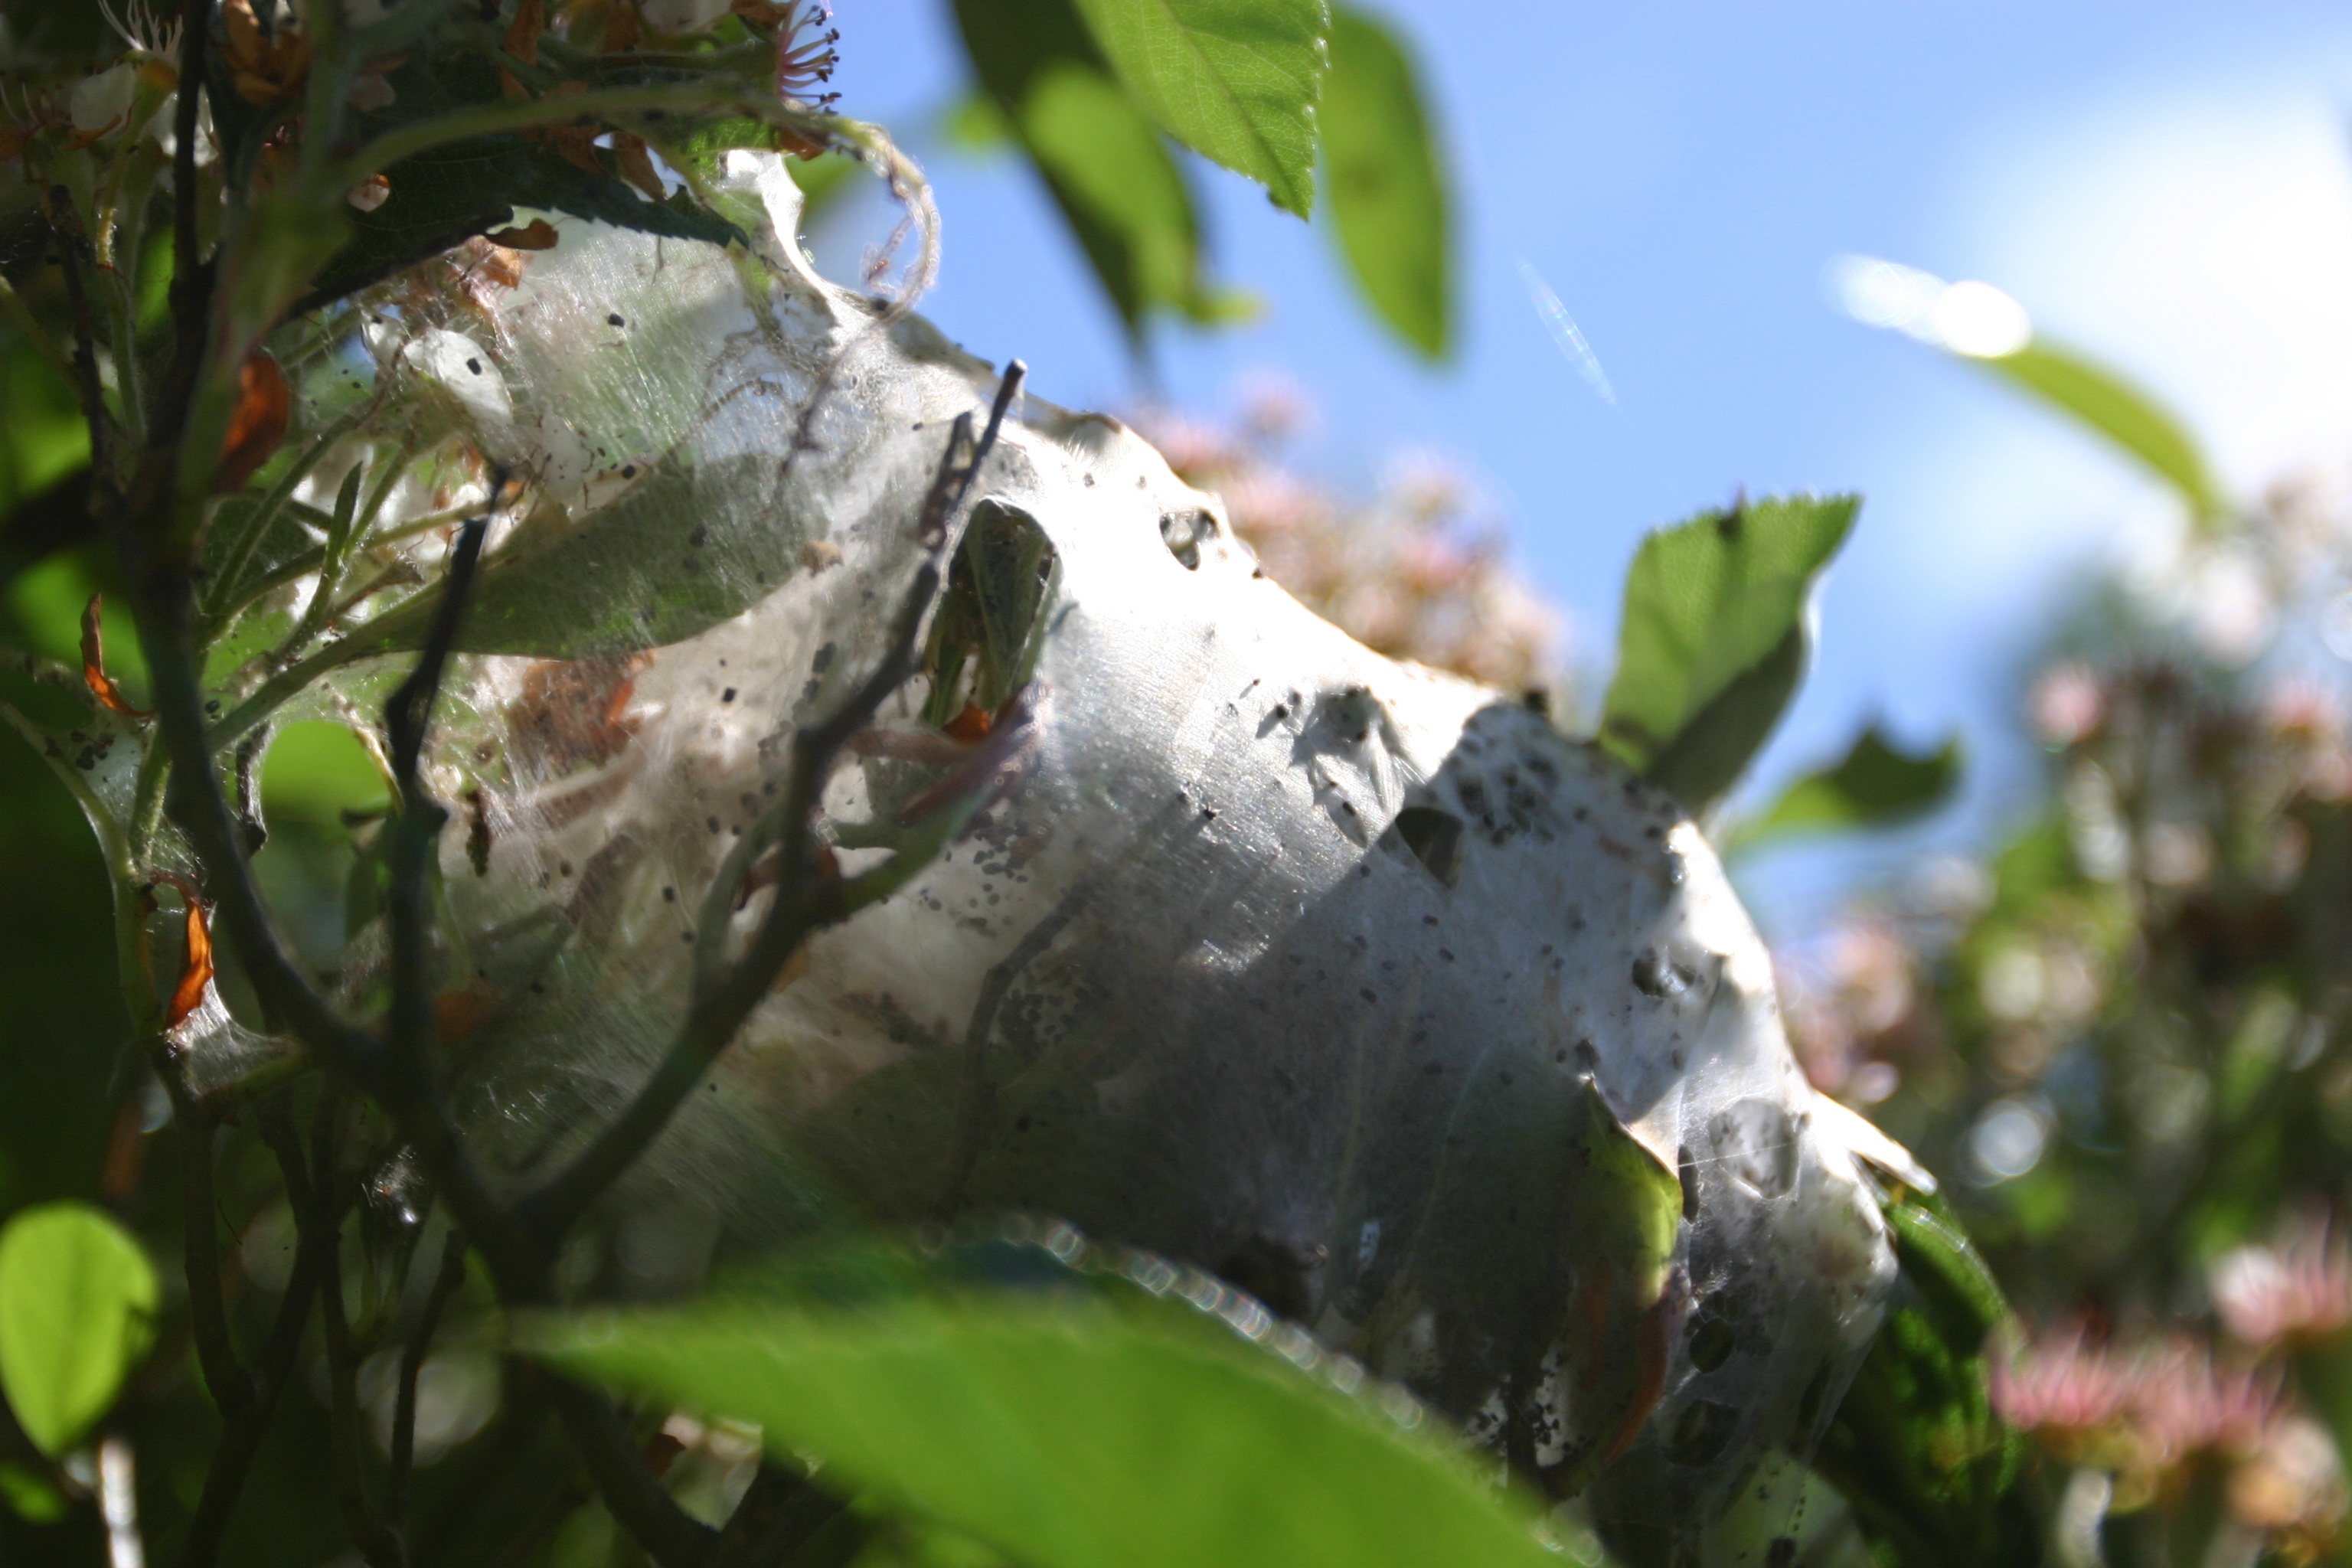
tree, nature, branch, plant, leaf, flower, green, produce, botany, flora, flowering plant